Prehistoric Italy

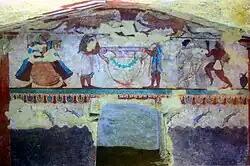
Etruscan fresco from Tarquinia

The Terramare was a Middle and Recent Bronze Age culture, between the 16th and the 12th centuries B.C., in the area of what is now Pianura Padana (specially along the Panaro river, between Modena and Bologna). Their total population probably reached an impressive peak of more than 120,000 individuals near the beginning of the Recent Bronze Age. In the early period they lived in villages with an average population of about 130 people living in wooden stilt houses: they had a square shape, built on land but generally near a stream, with roads that crossed each other at right angles. Over the lifetime of the Terramare culture, these settlements developed into stratified zones with larger settlements of up to 15-20Ha (approximately 1500-2000 people) surrounded by smaller villages. Especially in the later period, the proportion of settlements that were fortified approaches 100%.